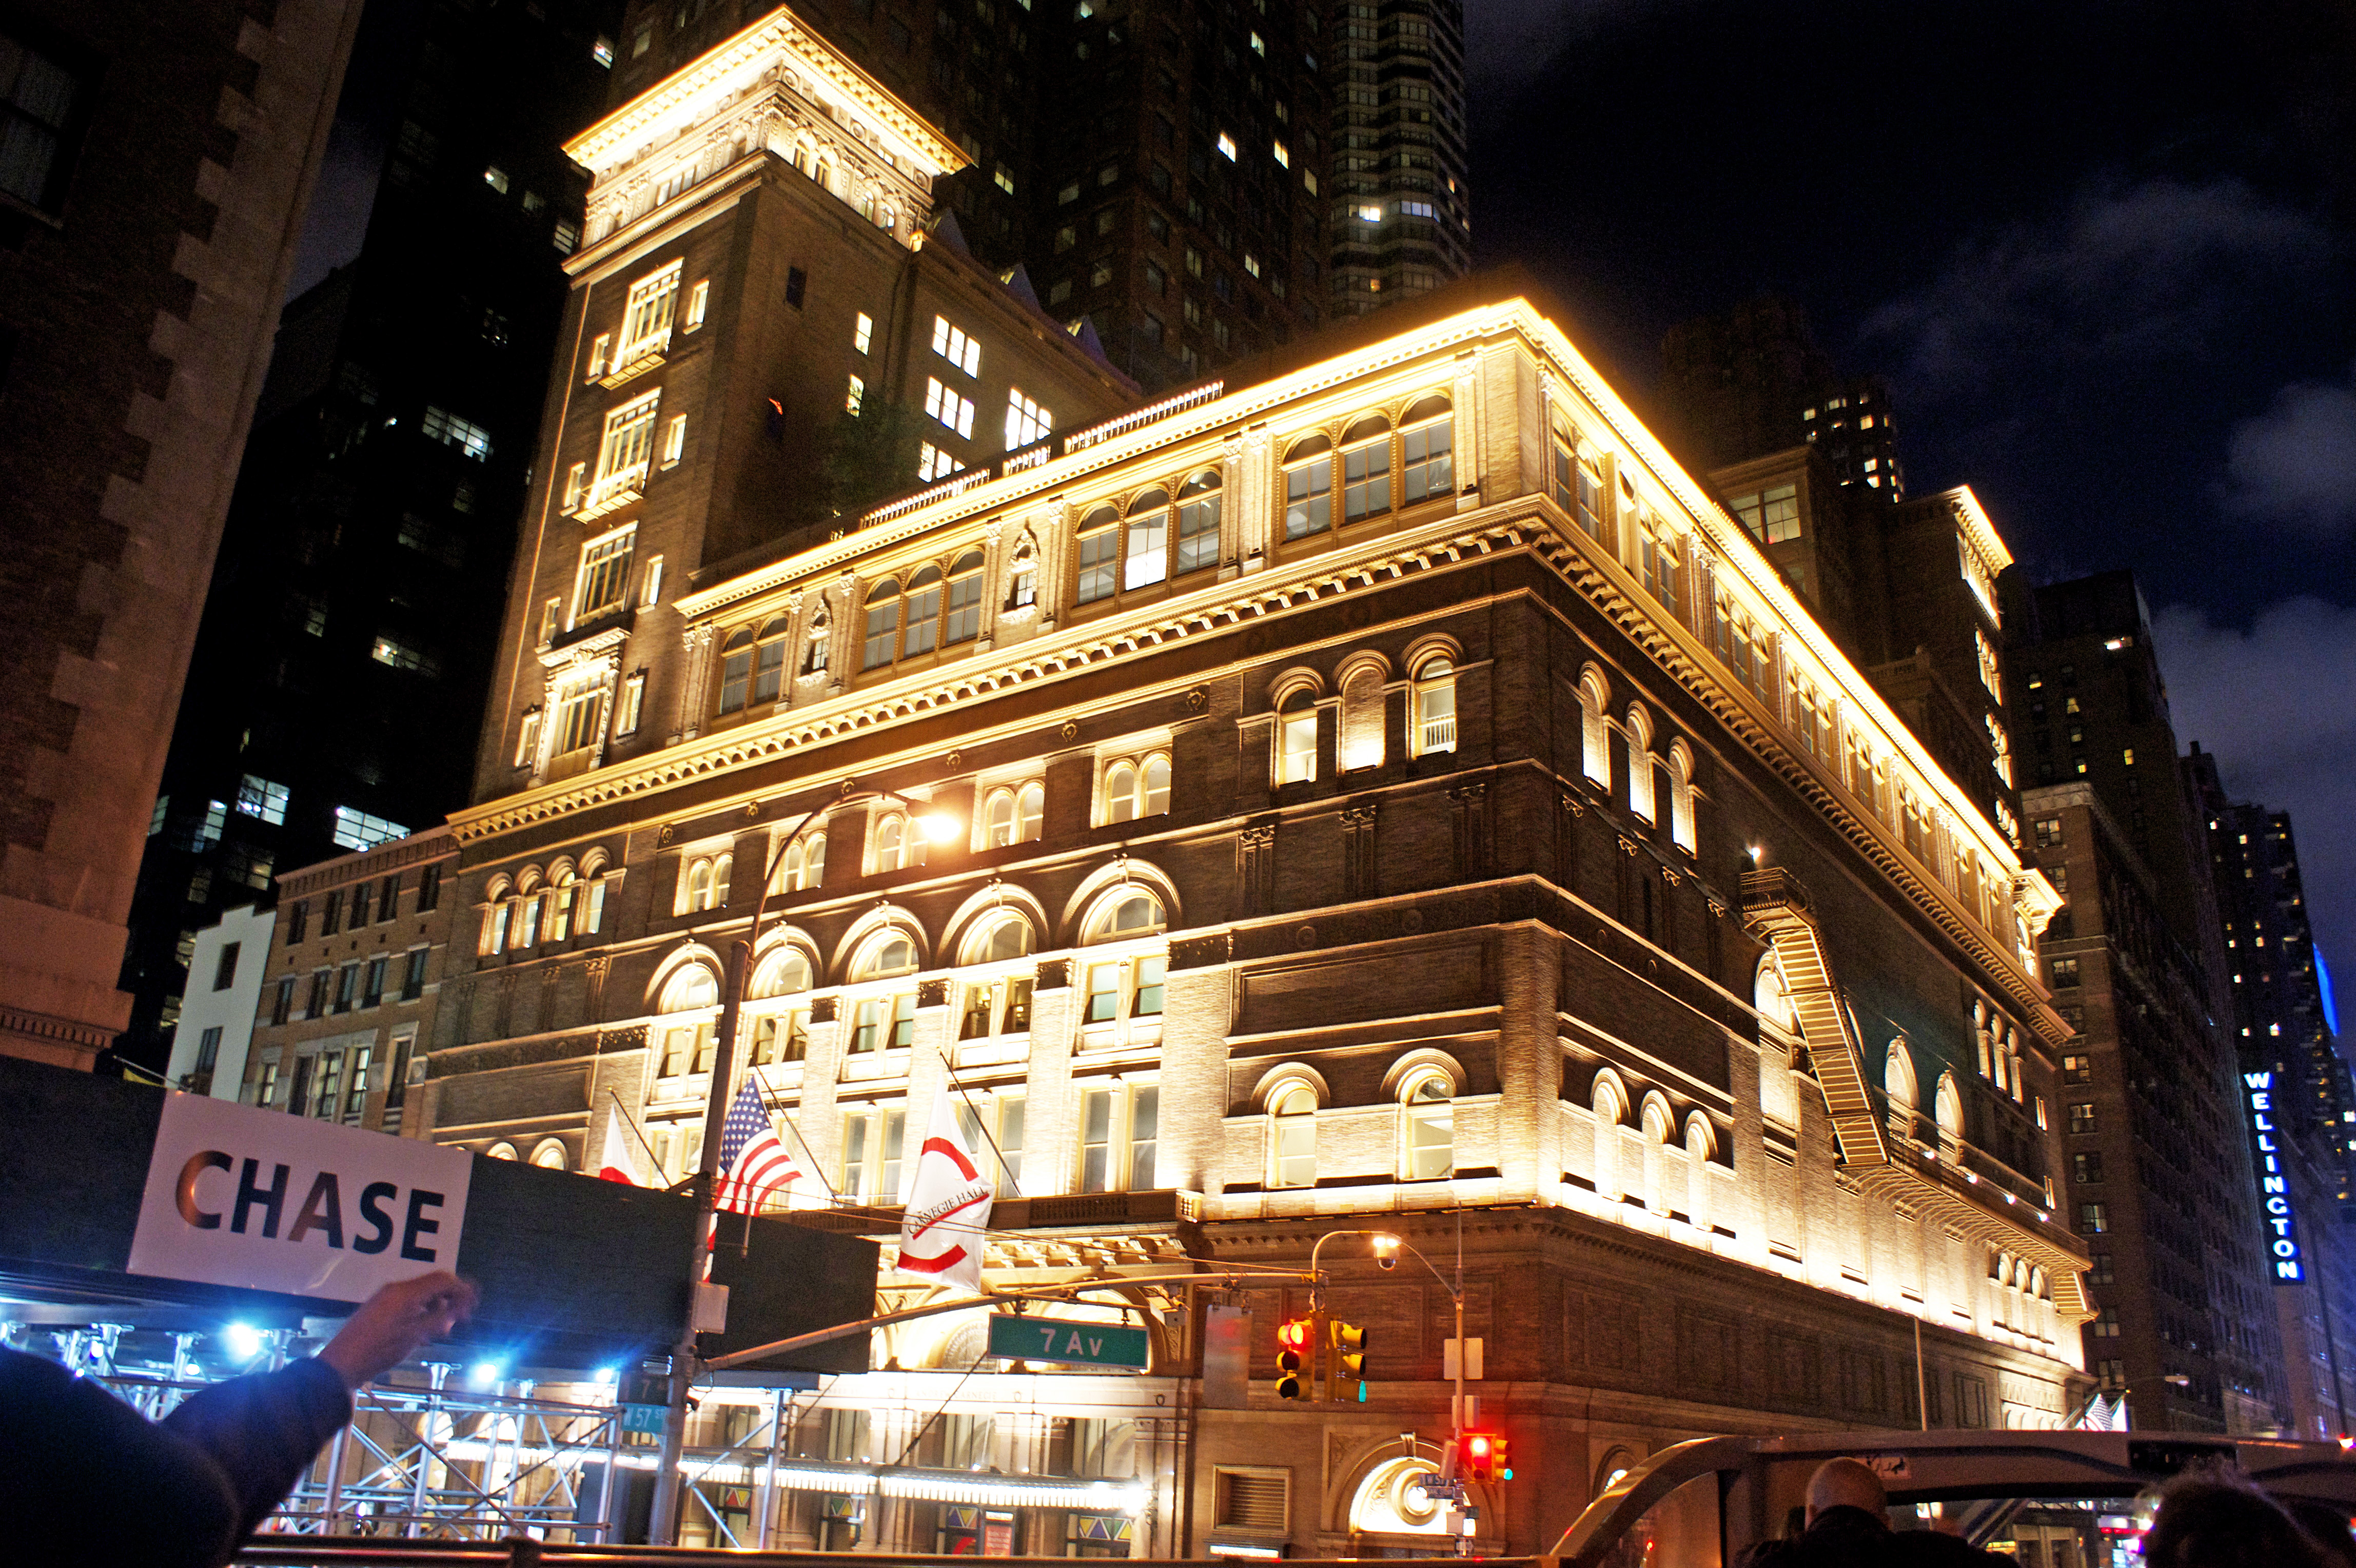
night, city, cityscape, downtown, evening, nyc, hall, usa, landmark, facade, new, york, metropolis, carnegie, urban area, human settlement